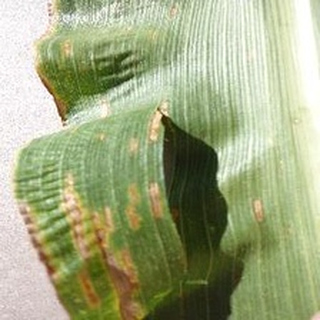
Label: corn_gray_leaf_spot